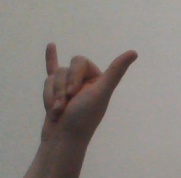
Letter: ya